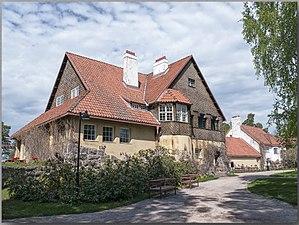
Eero Saarinen est un architecte et designer américain d'origine finlandaise né le 20 août 1910 à Kirkkonummi et mort le 1ᵉʳ septembre 1961 à Ann Arbor.